Renée Blondeau

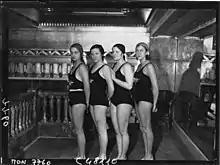
(from l. to r.) Solita Salgado, Renée Blondeau, Thérèse Blondeau, Suzanne Imbert in 1935.

Renée Blondeau (10 May 1918 – 15 May 1969) was a French swimmer. She competed in the women's 100 metre freestyle at the 1936 Summer Olympics.